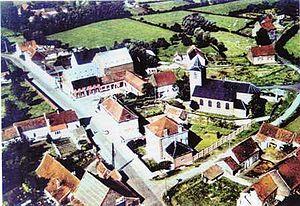
Vue aérienne du village de Willaupuis
Willaupuis est une section de la ville belge de Leuze-en-Hainaut située en Région wallonne dans la province de Hainaut.